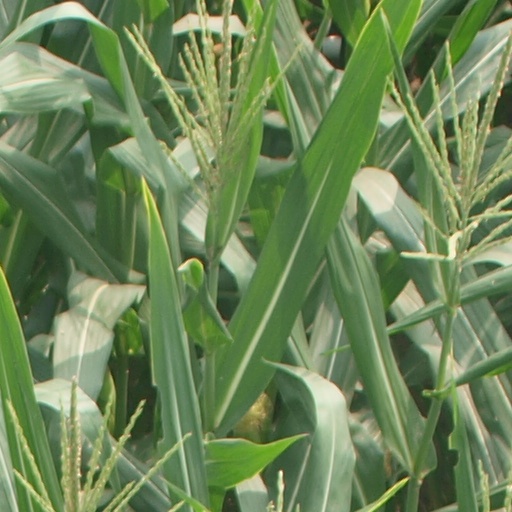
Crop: maize; corn